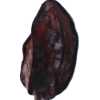
Label: carambola